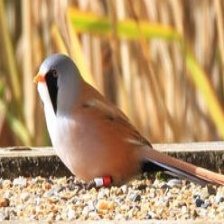
Species: BEARDED REEDLING
Scientific name: PANURUS BIARMICUS